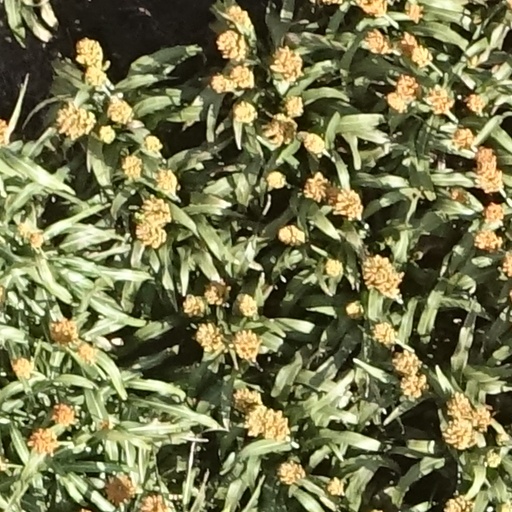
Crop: sorghum